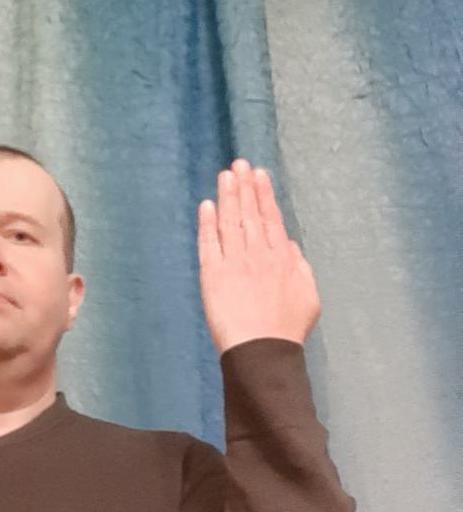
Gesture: stop_inverted